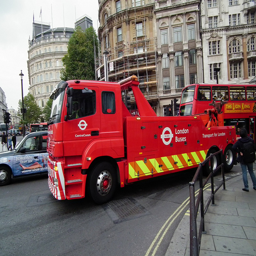
A close shot of a London Bus heading down the road.
Large red tow truck on roadway near large populated city area.
A red truck drives on the street next to a sidewalk in London.
a large tow truck sitting next to a curb in traffic
Is that a tow truck used to haul broken buses in London?